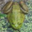
Label: frog